Žarkovo

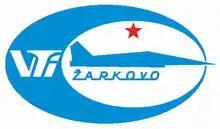
Logo of the Aeronautical Technical Institute ("VTI Žarkovo"), from its latter days, circa 1990

Žarkovo is mostly residential area. Western part of the neighborhood, alongside the "Milorada Jovanovića Street" is industrialized though, so as the area on the Makiš-Bele Vode border (freight train station and a marshalling yard on the Belgrade-Bar railway, the largest one in Belgrade, and the central facilities (including the water factory) of the Belgrade waterworks). Military Technical Institute Belgrade (former Aeronautical Technical Institute) is located in the Žarkovo's extensions Bele Vode.